History of West Palm Beach, Florida

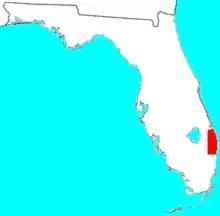
Approximate territory of the Jaegas in the late 17th century

Archaeological evidence suggests that the Jaegas settled in modern-day Palm Beach County as many as 5,000 years ago. The first contact between Native Americans in the area and Europeans occurred in 1513 upon Juan Ponce de León's landfall at the Jupiter Inlet. Europeans encountered a thriving native population, the Mayaimi in the Lake Okeechobee Basin, while the Jaegas and Ais resided east of Lake Okeechobee and along the east coast north of the Tequestas. When the Spanish arrived, there were perhaps about 20,000 Native Americans in South Florida. The native peoples had all but been wiped out through war, enslavement, or European diseases, by the time the English gained control of Florida in 1763. Other native people from Alabama and Georgia moved into Florida in the early 18th century. They were of varied ancestry, but Europeans called them all "Creeks". In Florida, they were known as the Seminole and Miccosukee Indians. American settlers and Seminoles fought against each other due to land and escaped slaves, who were granted protection by the Seminoles. They resisted the government's efforts to move them to the Indian Territory west of the Mississippi. The Seminoles and the United States government fought with each other in three wars between 1818 and 1858. By the end of the third war, very few Seminoles remained in Florida.